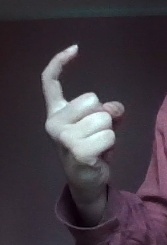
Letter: ra